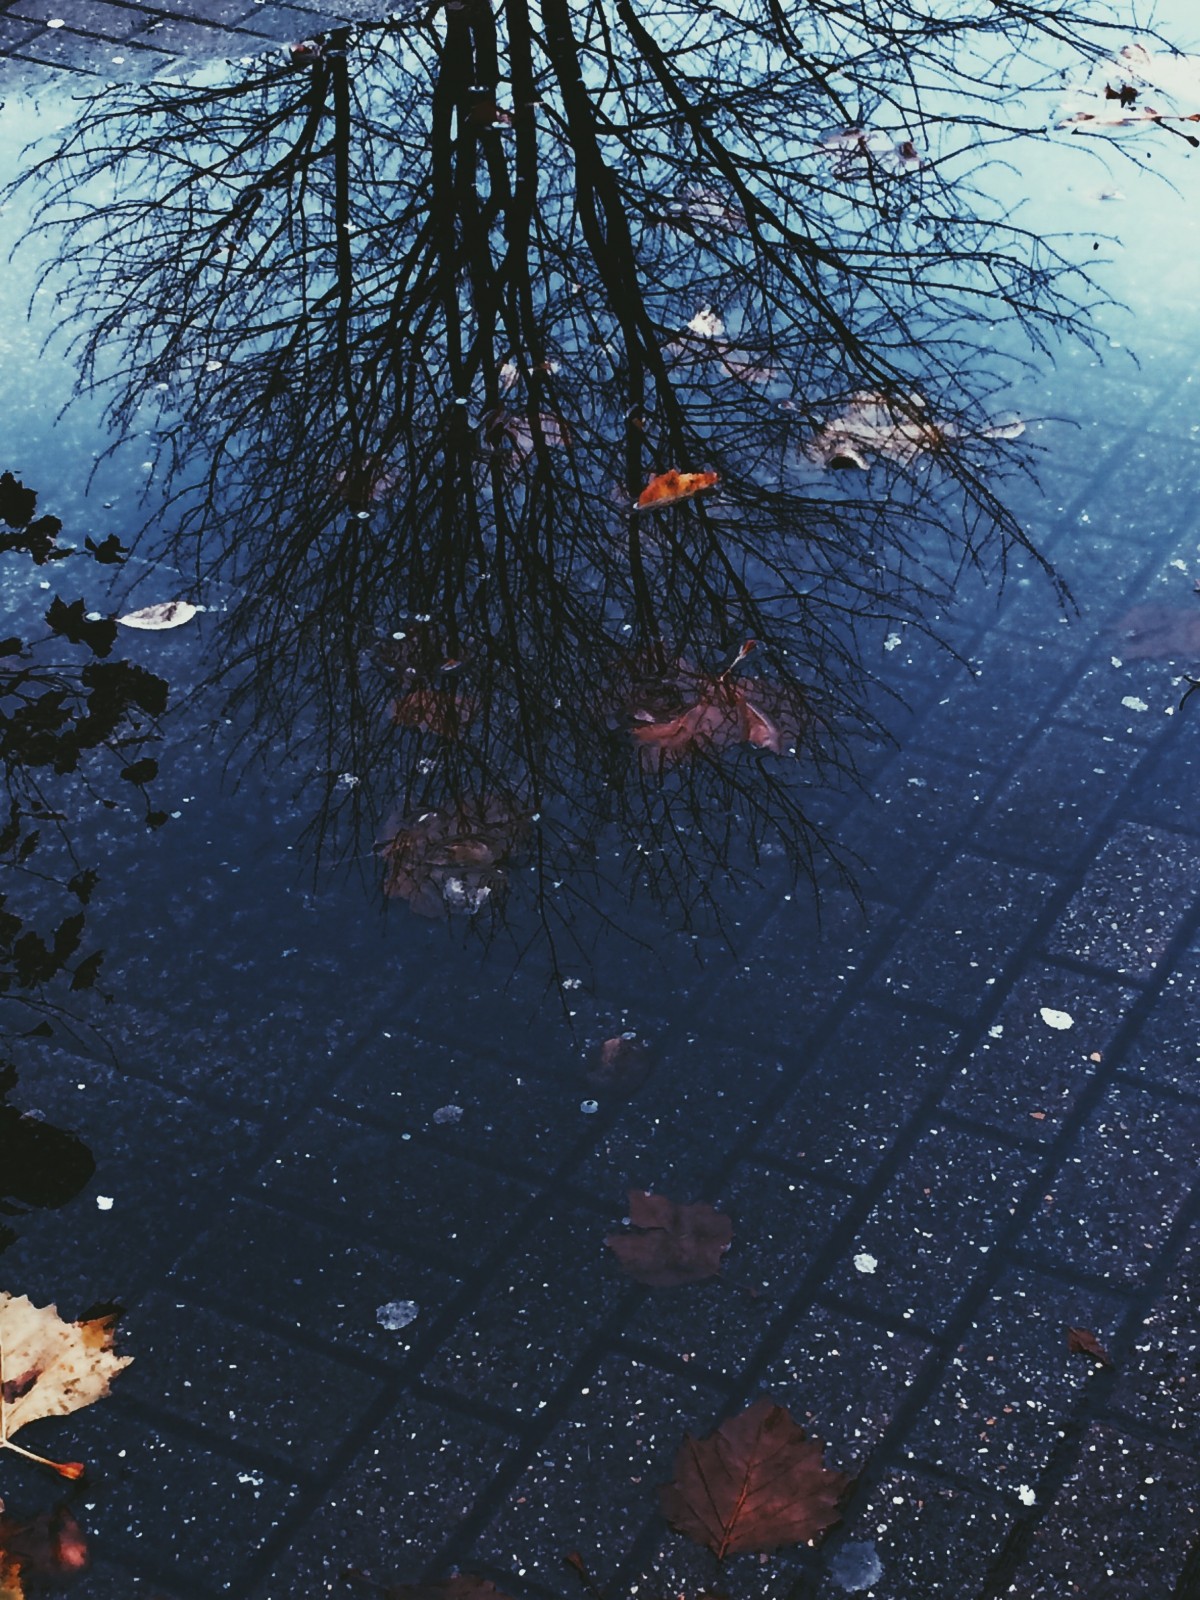
Tags: branch, snow, winter, sunlight, leaf, ice, reflection, autumn, weather, season